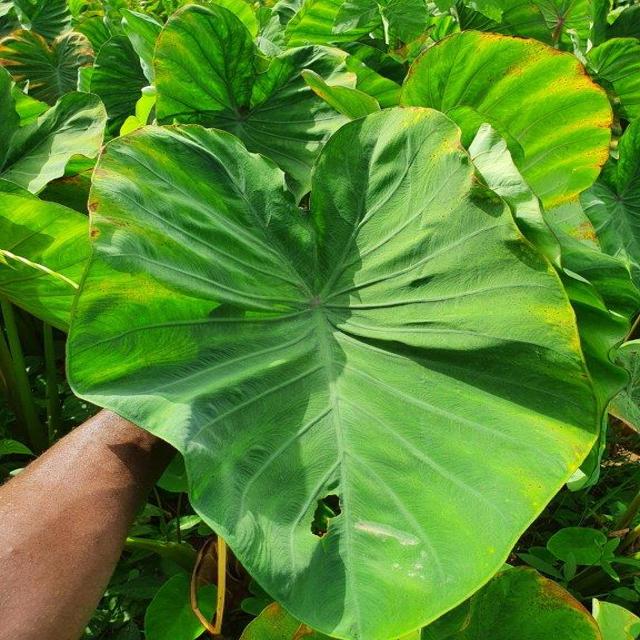
Label: Early_Blight